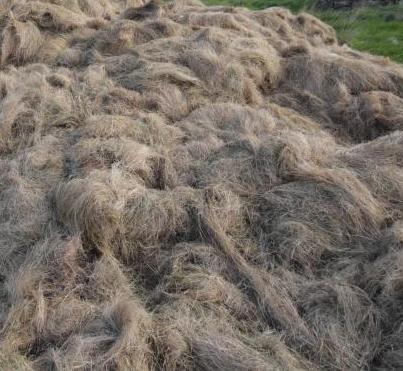
Texture: matted